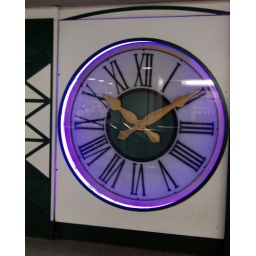
A large wall clock inside Penn Station in New York.